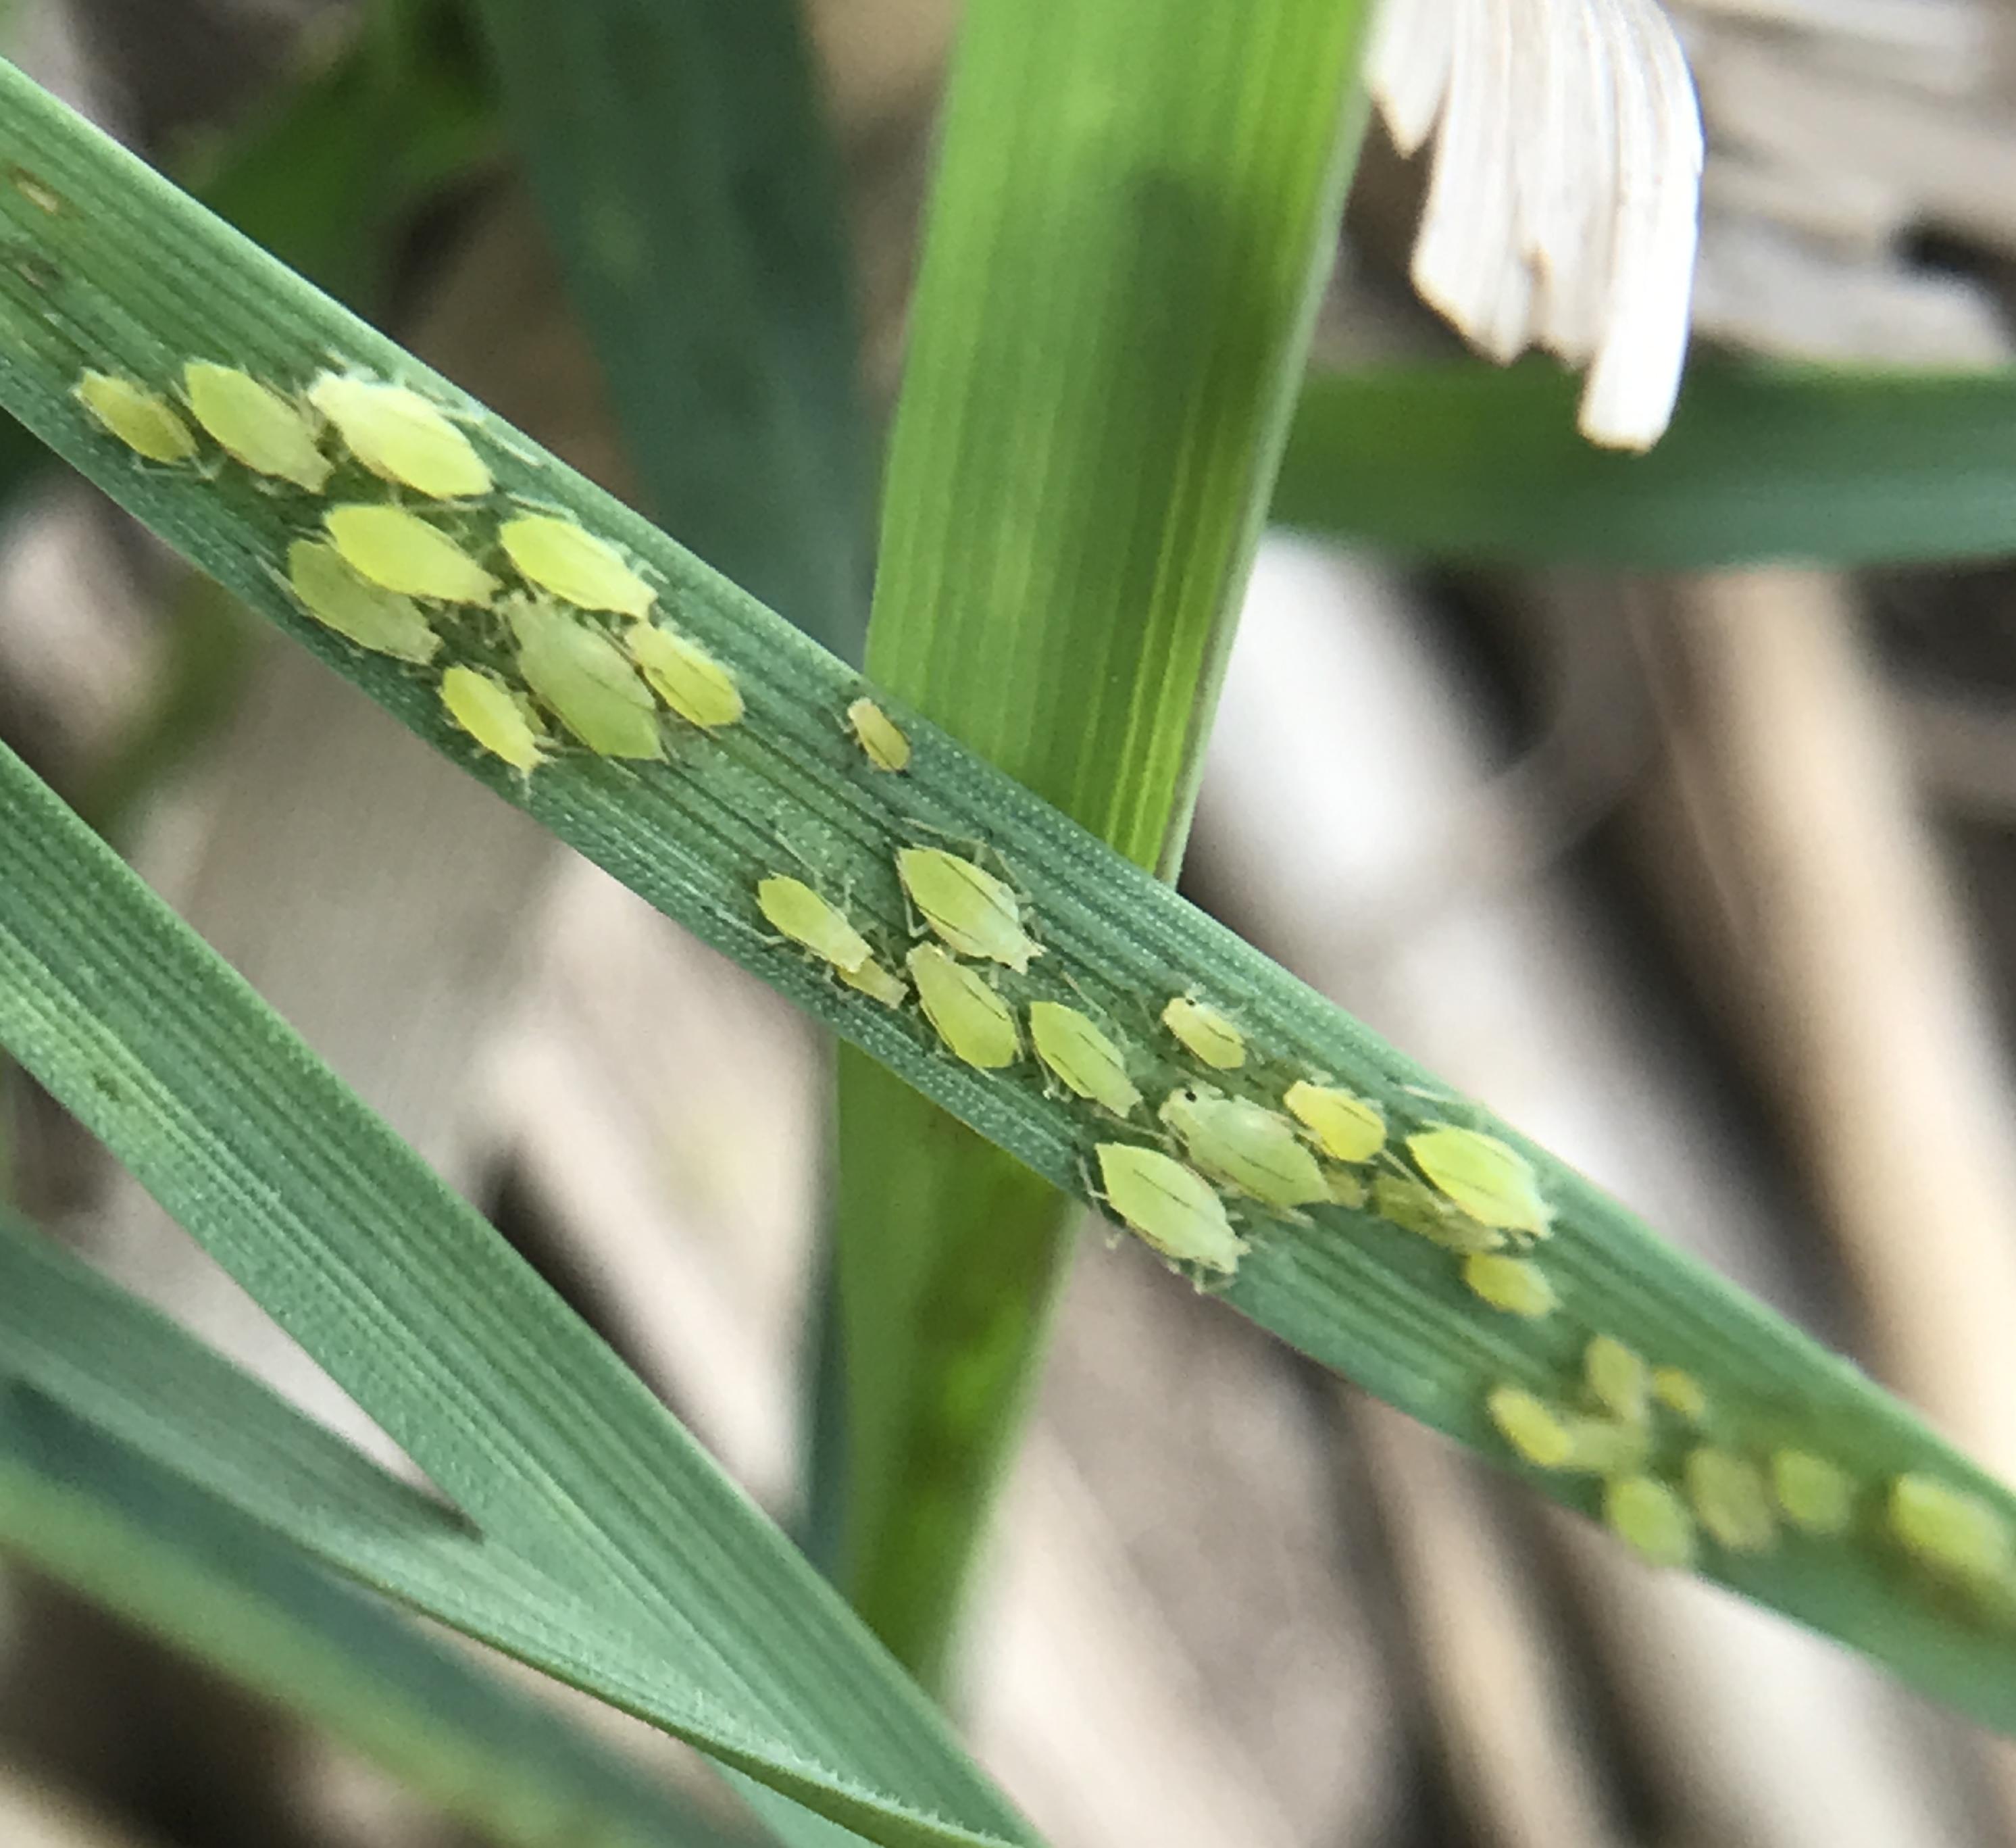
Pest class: cereal_grass_aphid